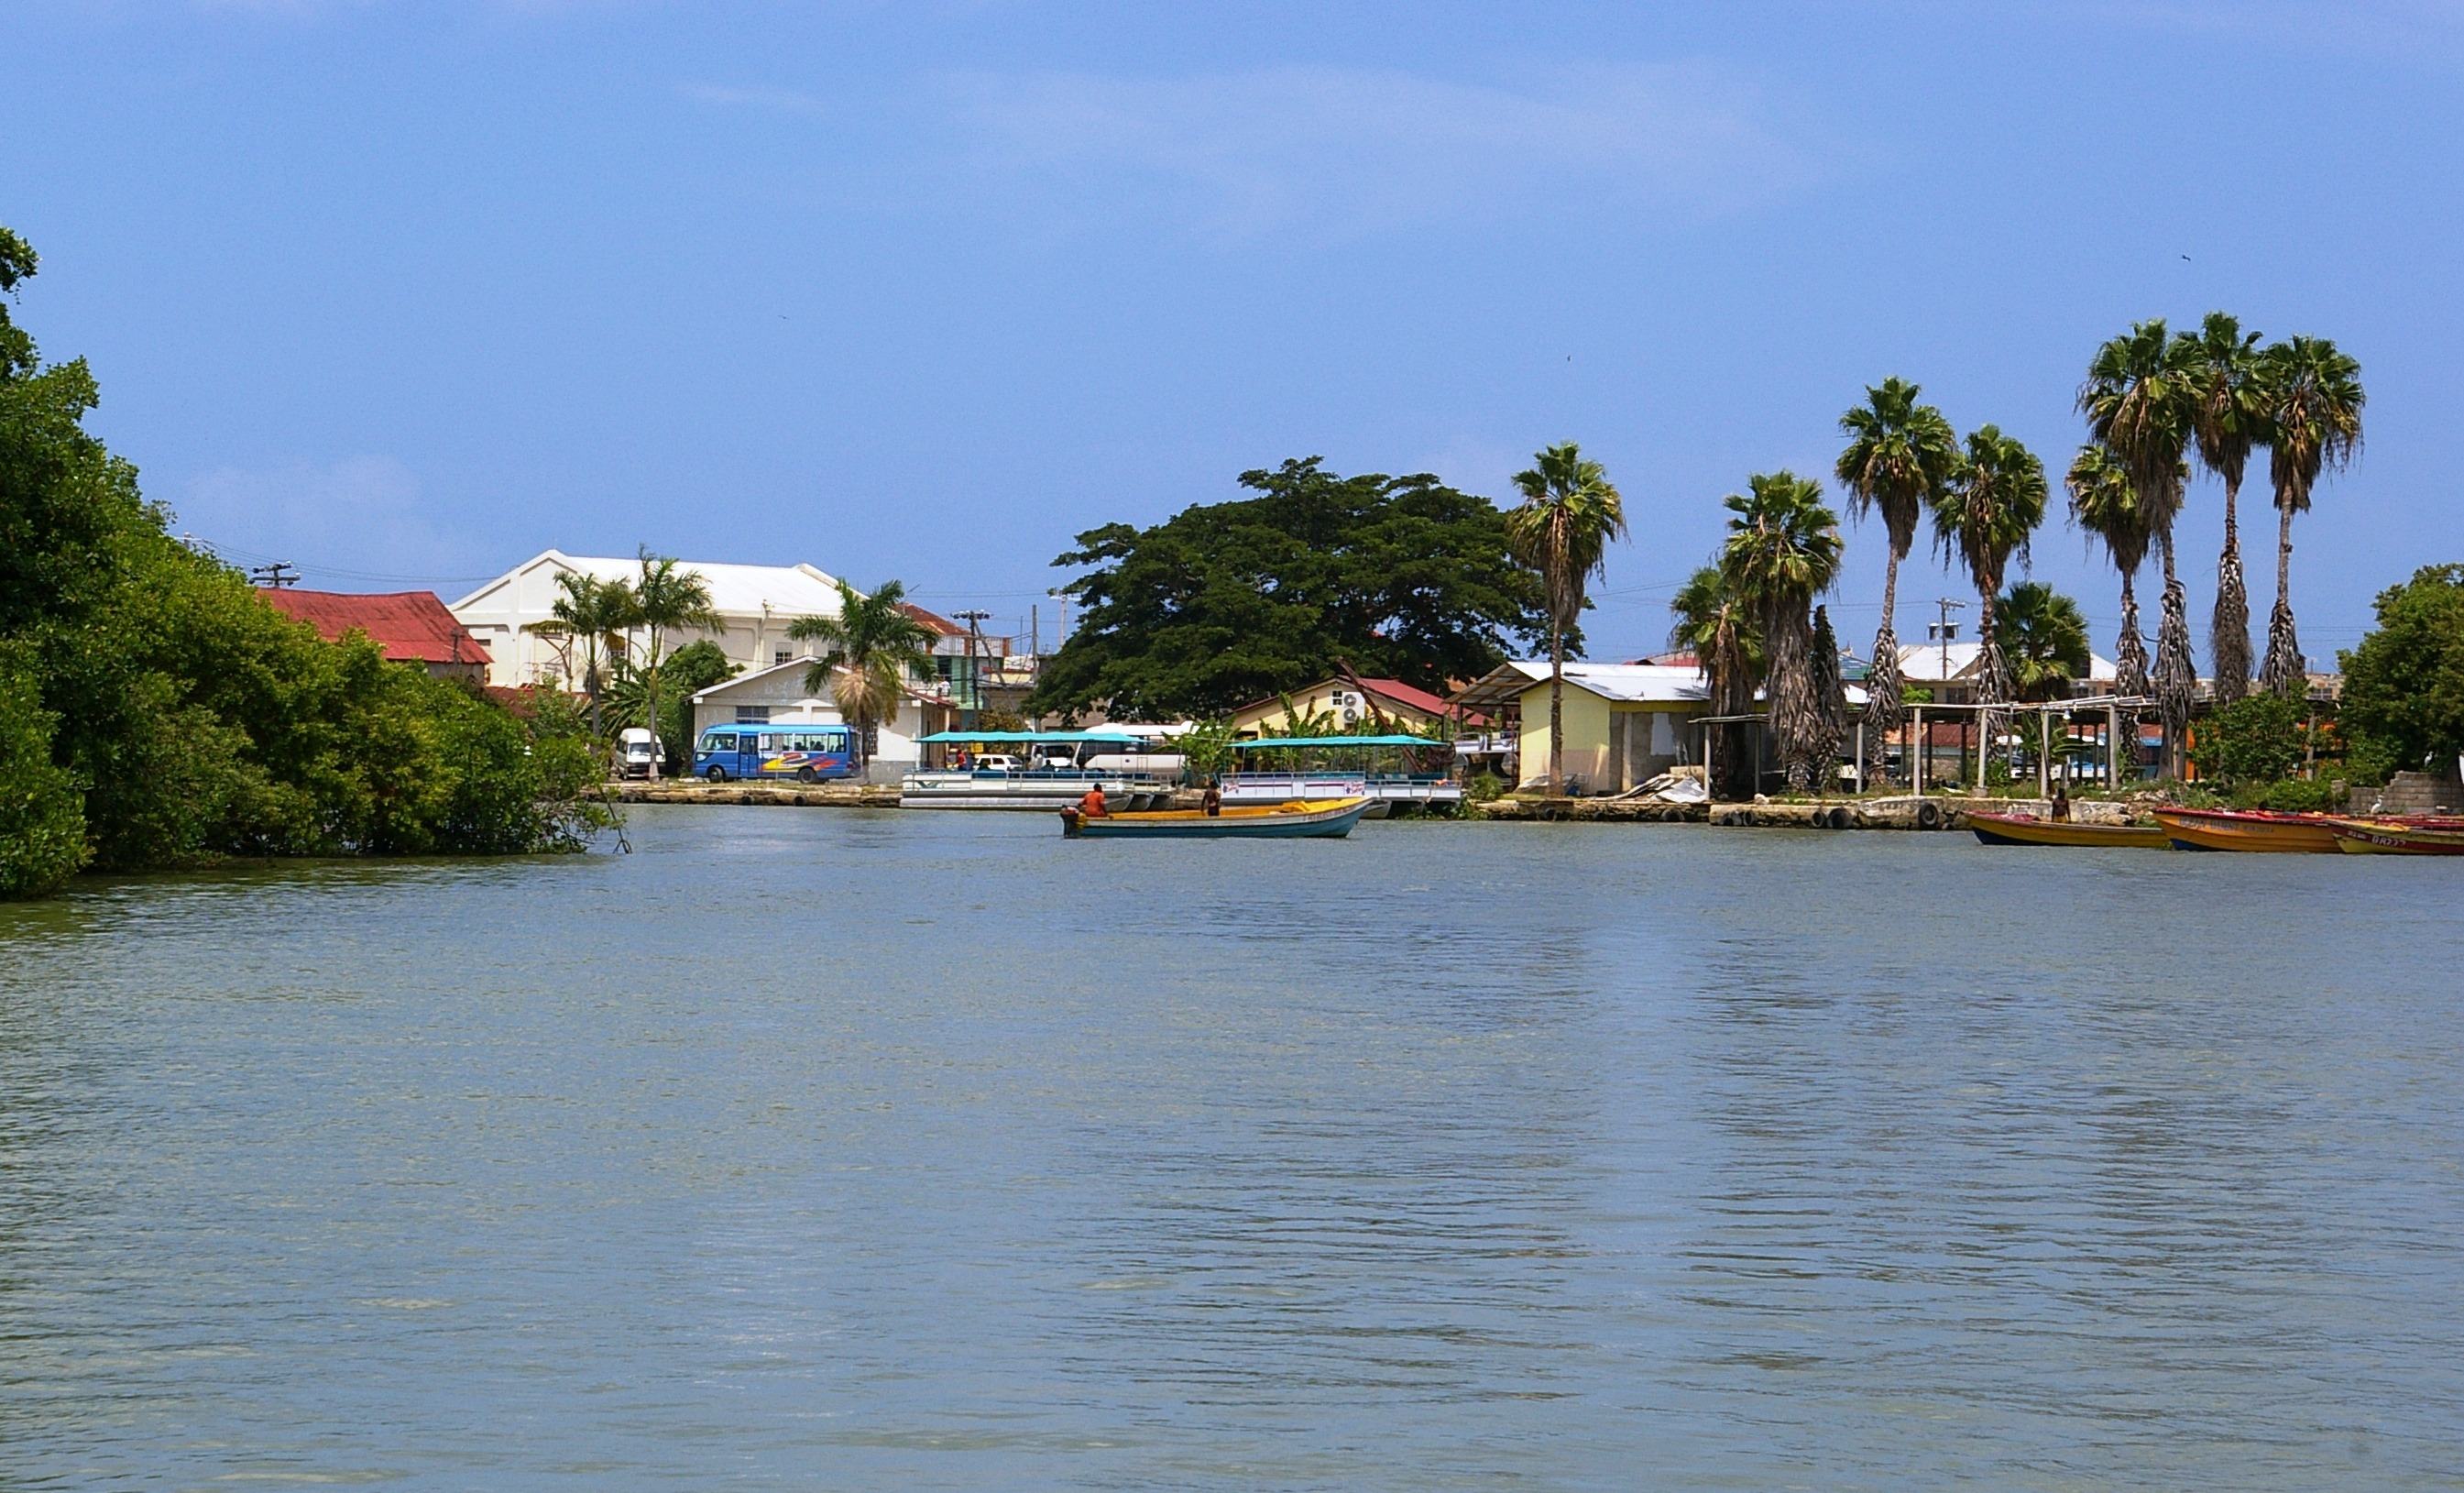
sea, nature, river, vacation, vehicle, bay, waterway, plants, body of water, buildings, boating, beautiful, landform, black river, black river safari